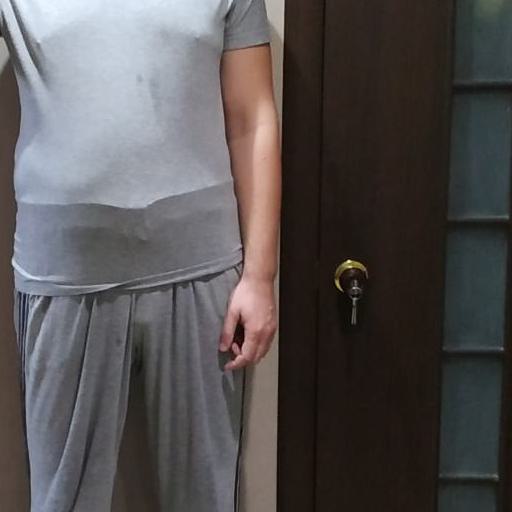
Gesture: no_gesture